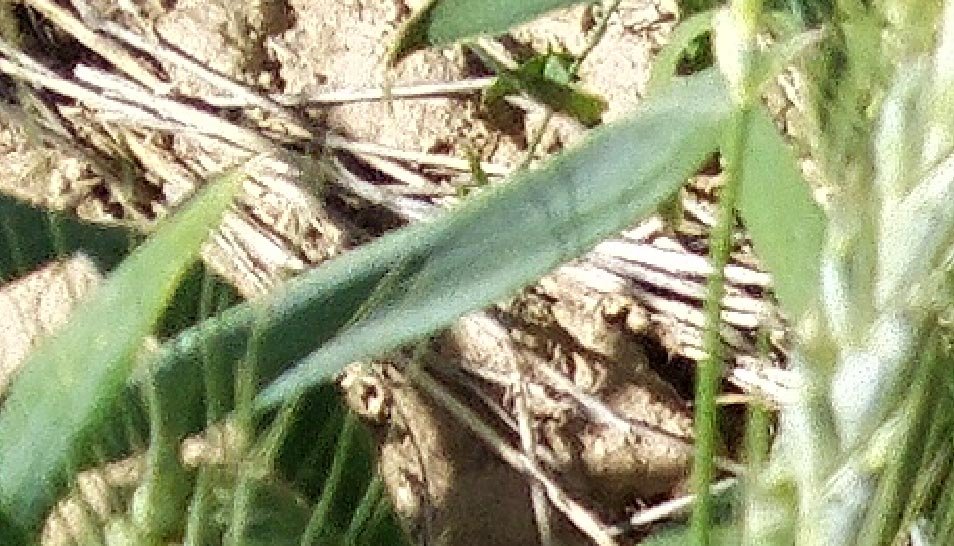
Label: Wheat___Healthy